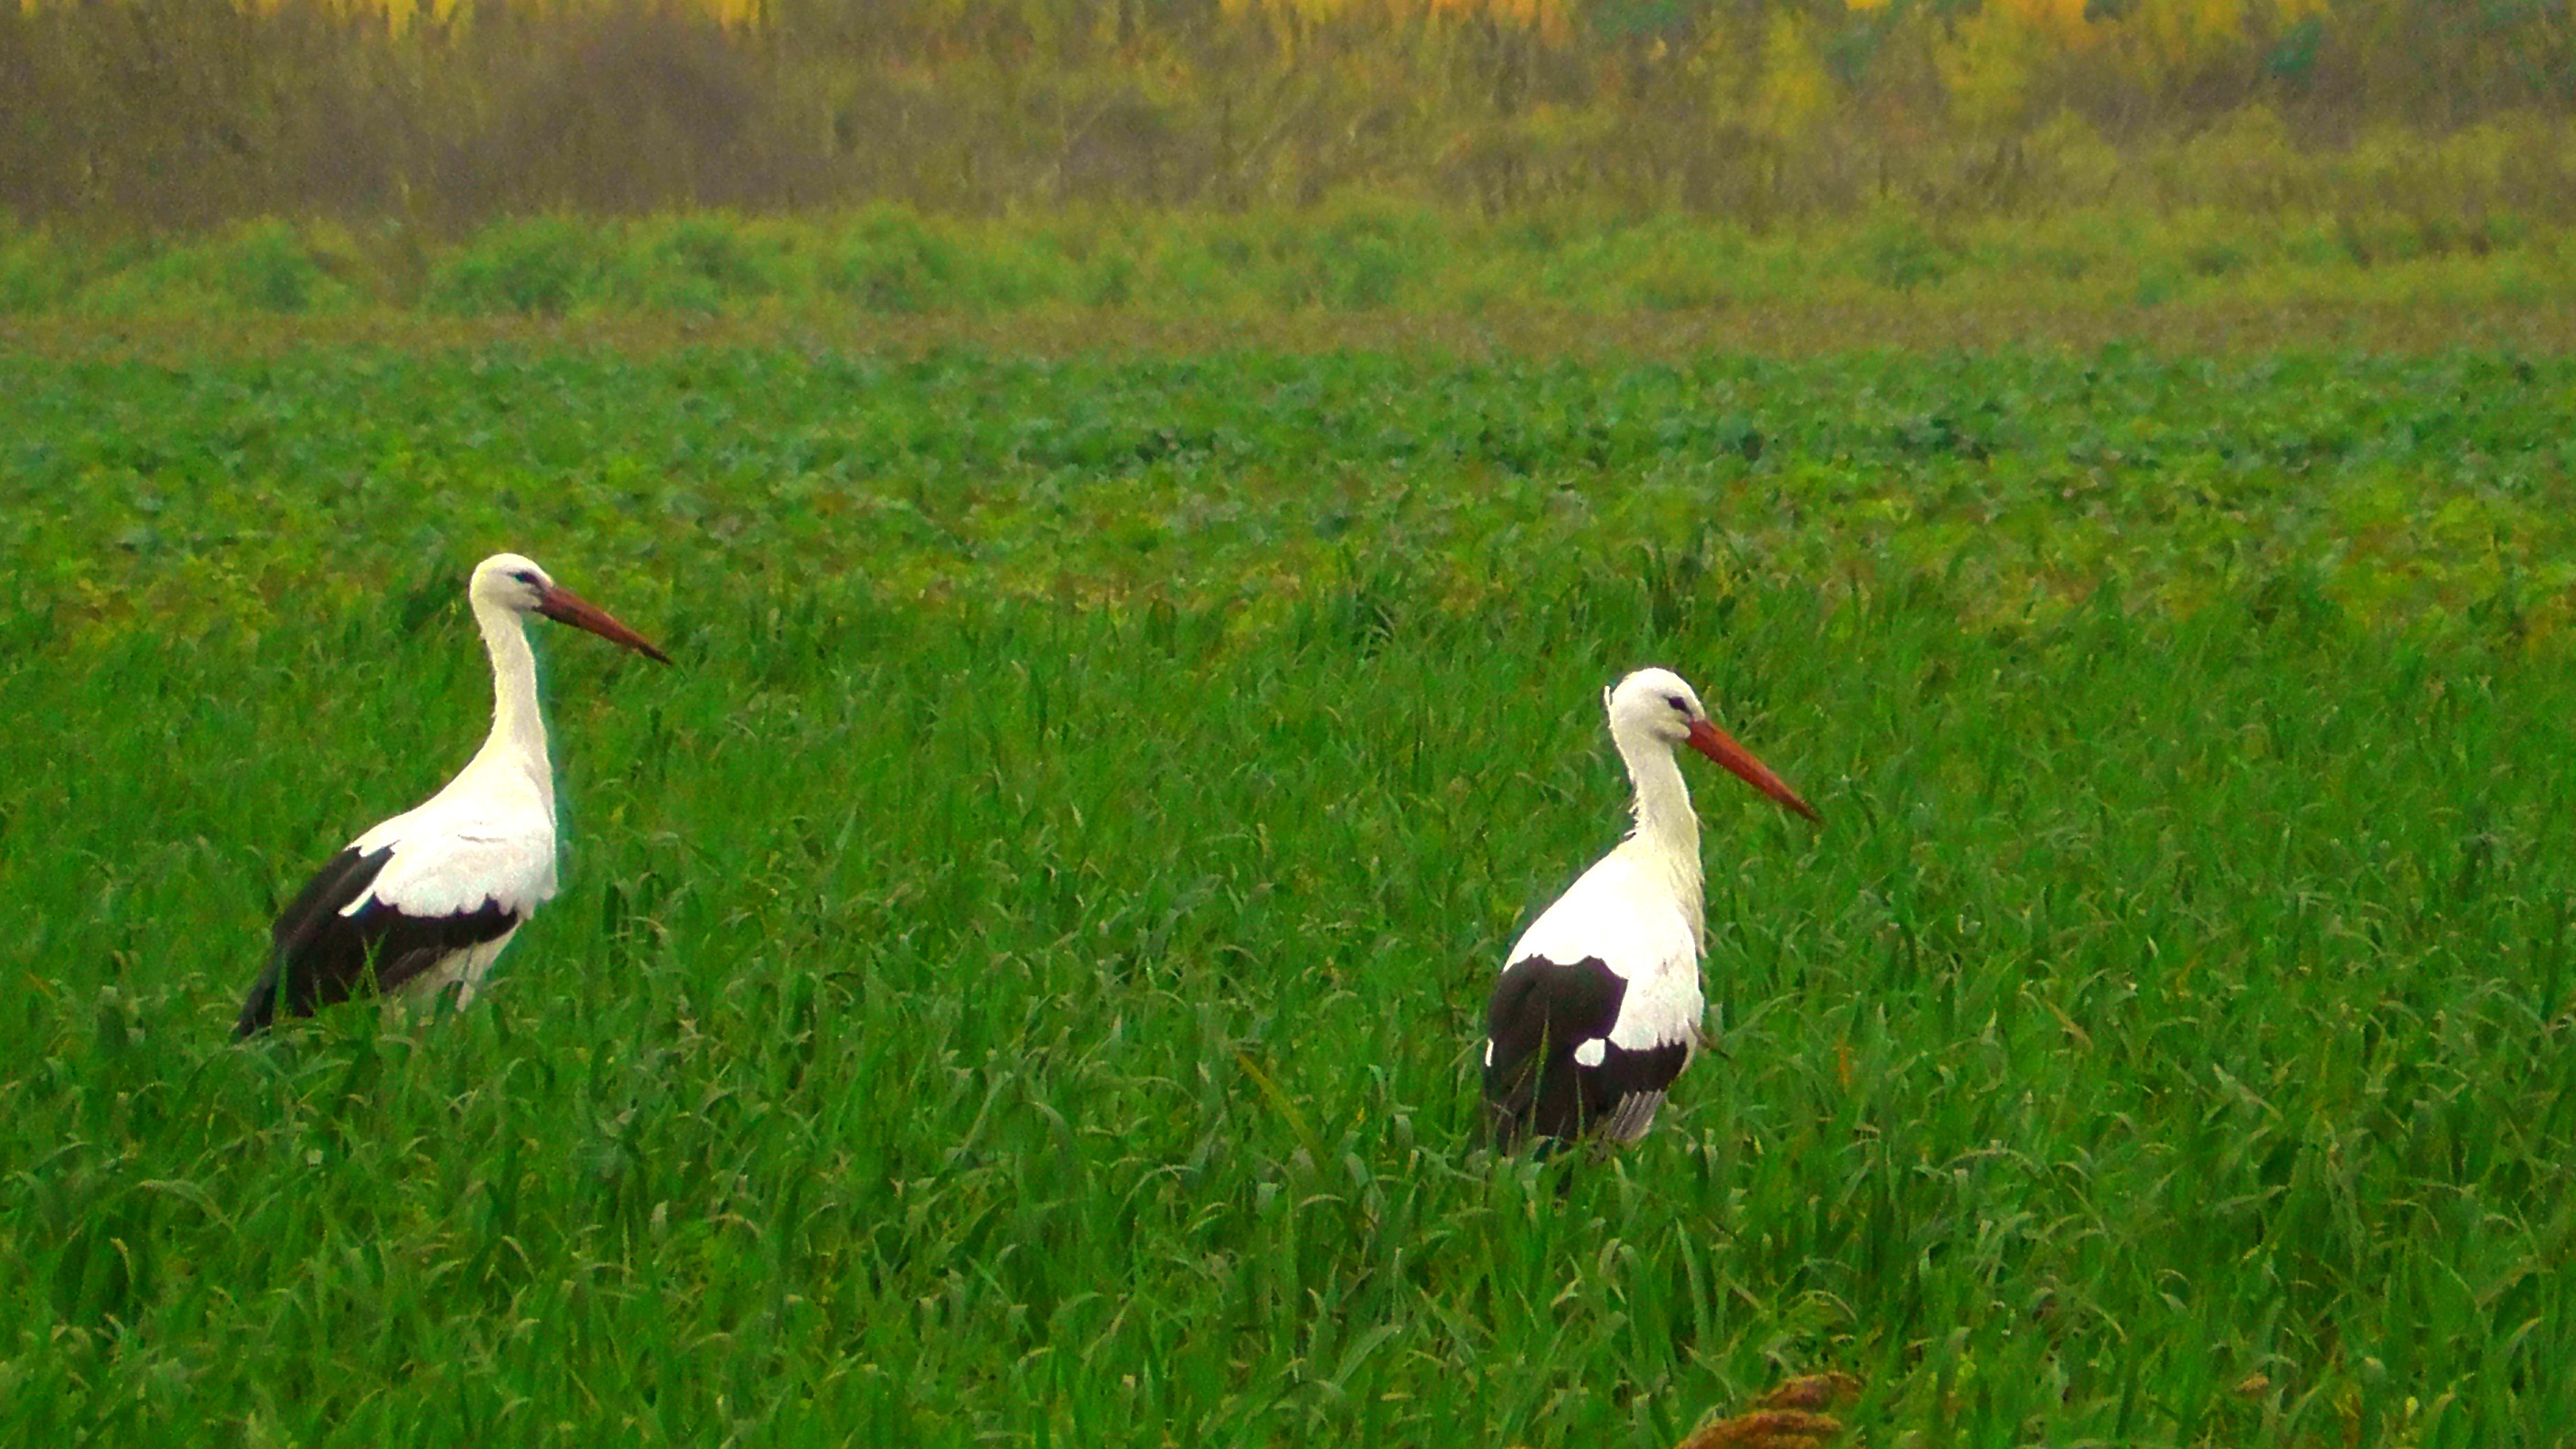
landscape, nature, grass, bird, meadow, prairie, animal, fly, summer, wildlife, pasture, close, fauna, stork, birds, grassland, vertebrate, crane, ibis, white stork, storks, ciconiiformes, crane like bird